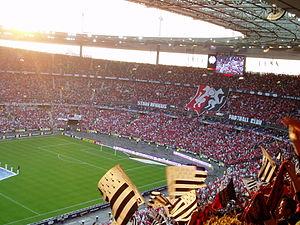
Tribune des supporters rennais lors de la finale de la Coupe de France 2009
La saison 2008-2009 du Stade rennais football club a débuté le 23 juin 2008 avec la reprise de l'entraînement. Engagé dans quatre compétitions, le club a débuté le 9 juillet 2008 avec les premiers matchs de préparation et a débuté le championnat le 4 août. La saison se terminera le 30 mai 2009 avec la fin du championnat de Ligue 1.
Des supporters soutiennent et encouragent le Stade rennais football club. Créé en 1901, ce club de football français, basé à Rennes, suscite, dès ses premières années d'existence, un intérêt grandissant parmi les amateurs de sport en Bretagne, attirant plusieurs centaines, puis plusieurs milliers de personnes qui assistent aux rencontres disputées par ses équipes. Leur soutien et leur intérêt s'organisent sous la forme de diverses associations ou souscriptions, lesquelles jouent un rôle décisif dans la sauvegarde du club lorsque celui-ci se retrouve en difficulté financière, dans les années 1930 et 1970 notamment.